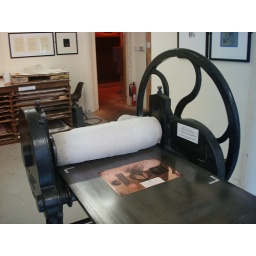
the copper plate is placed on the etching press, thick Somerset paper placed over it, then rolled through the press